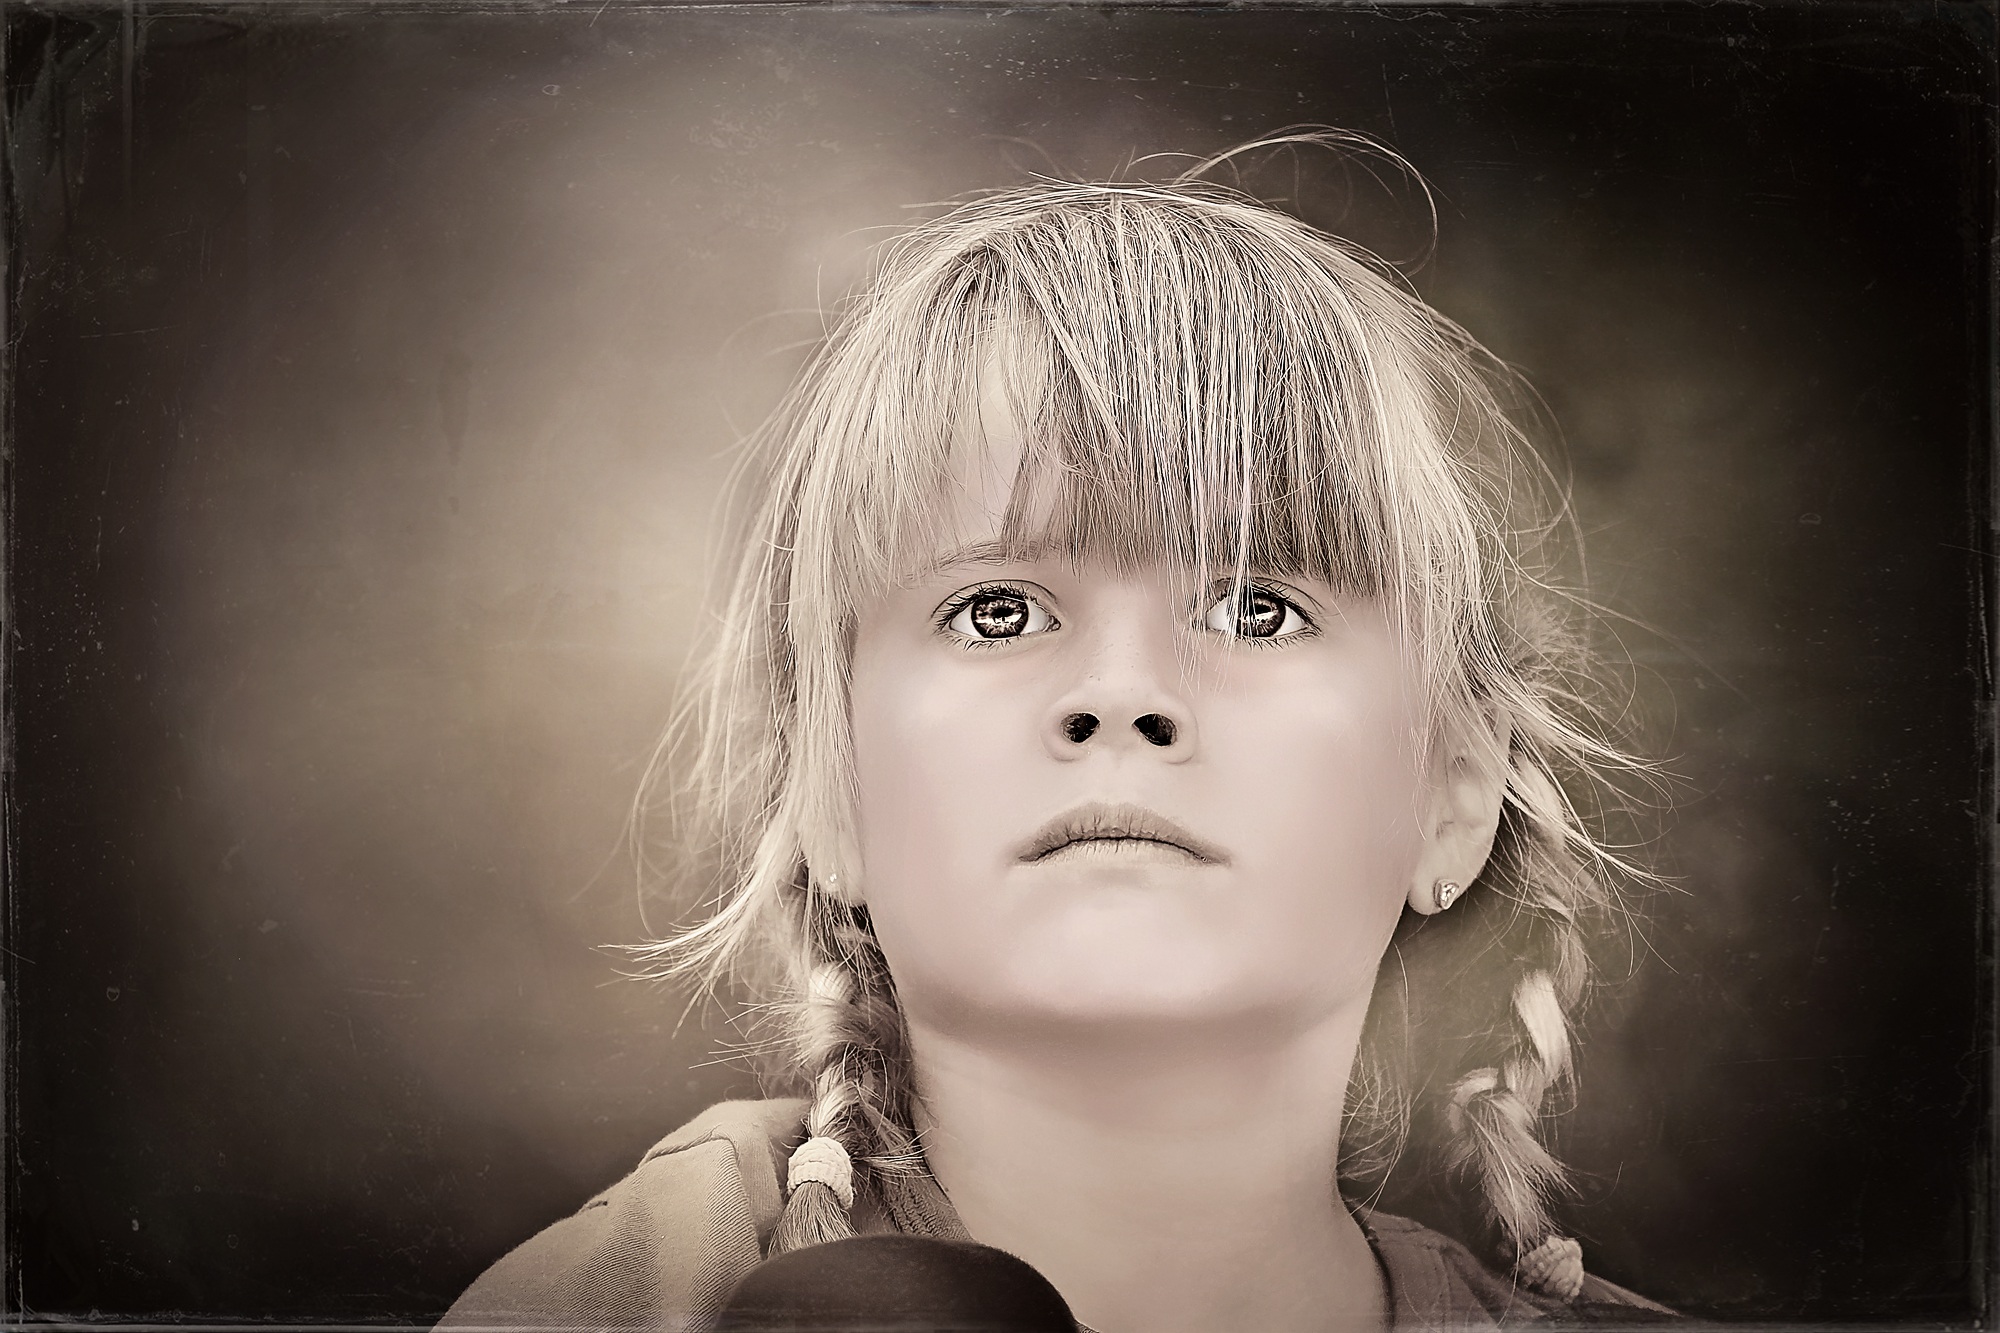
person, black and white, girl, hair, white, photography, view, portrait, model, child, human, black, monochrome, lady, close, facial expression, smile, close up, face, infant, toddler, eye, head, photograph, skin, beauty, blond, organ, emotion, monochrome photography, portrait photography, human positions